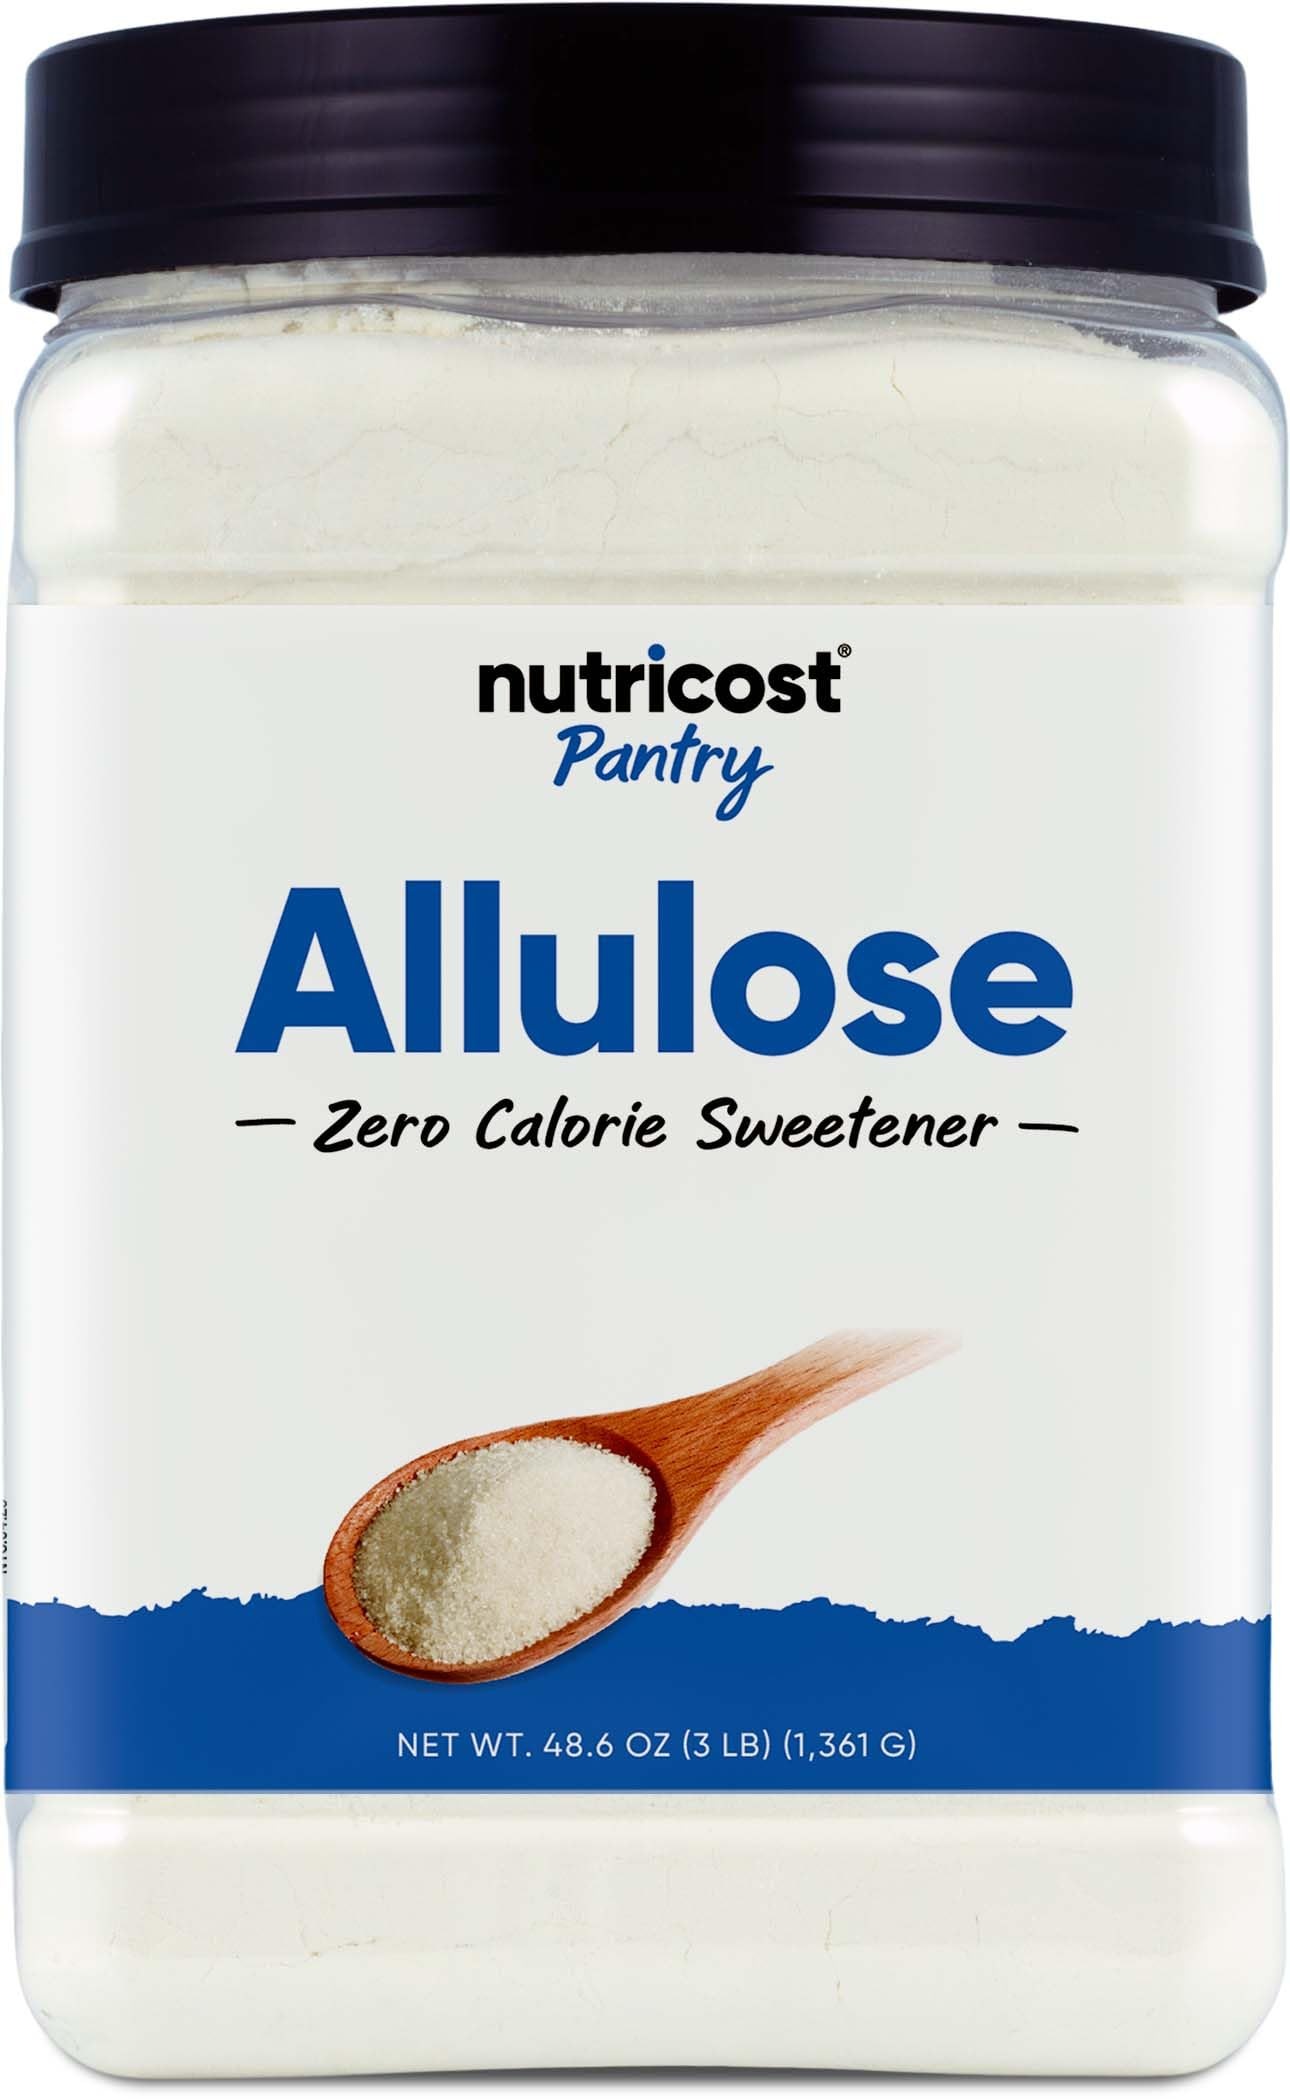
Item Name: Nutricost Allulose Sweetener (3 LB) - 0 Calorie, Low Carb, KETO, Natural Sugar Alternative, Crystalline Powder
Bullet Point 1: 3lbs of Allulose Sweetener Per Bottle
Bullet Point 2: Great Alternative to Sugar & Ideal for KETO & Low Carb Diets
Bullet Point 3: 100% Pure Allulose, Can Replace Regular Sugar (Usually 1: 1.3 ratio)
Bullet Point 4: Natural, Sugar-Free, 0 Calorie Sweetener
Bullet Point 5: Gluten Free, Non-GMO, Kosher, 3rd Party Tested
Product Description: Nutricost Allulose is an all-natural, low calorie, low carb sweetener that tastes and can be used like regular sugars. Use to replace regular sugar in beverages, desserts, for cooking or baking. DIRECTIONS: Replace 1 TBSP of regular sugar with 1 1/3 TBSP of Nutricost Allulose (1:1.3 ratio)
Value: 48.0
Unit: Ounce

Price: 16.49